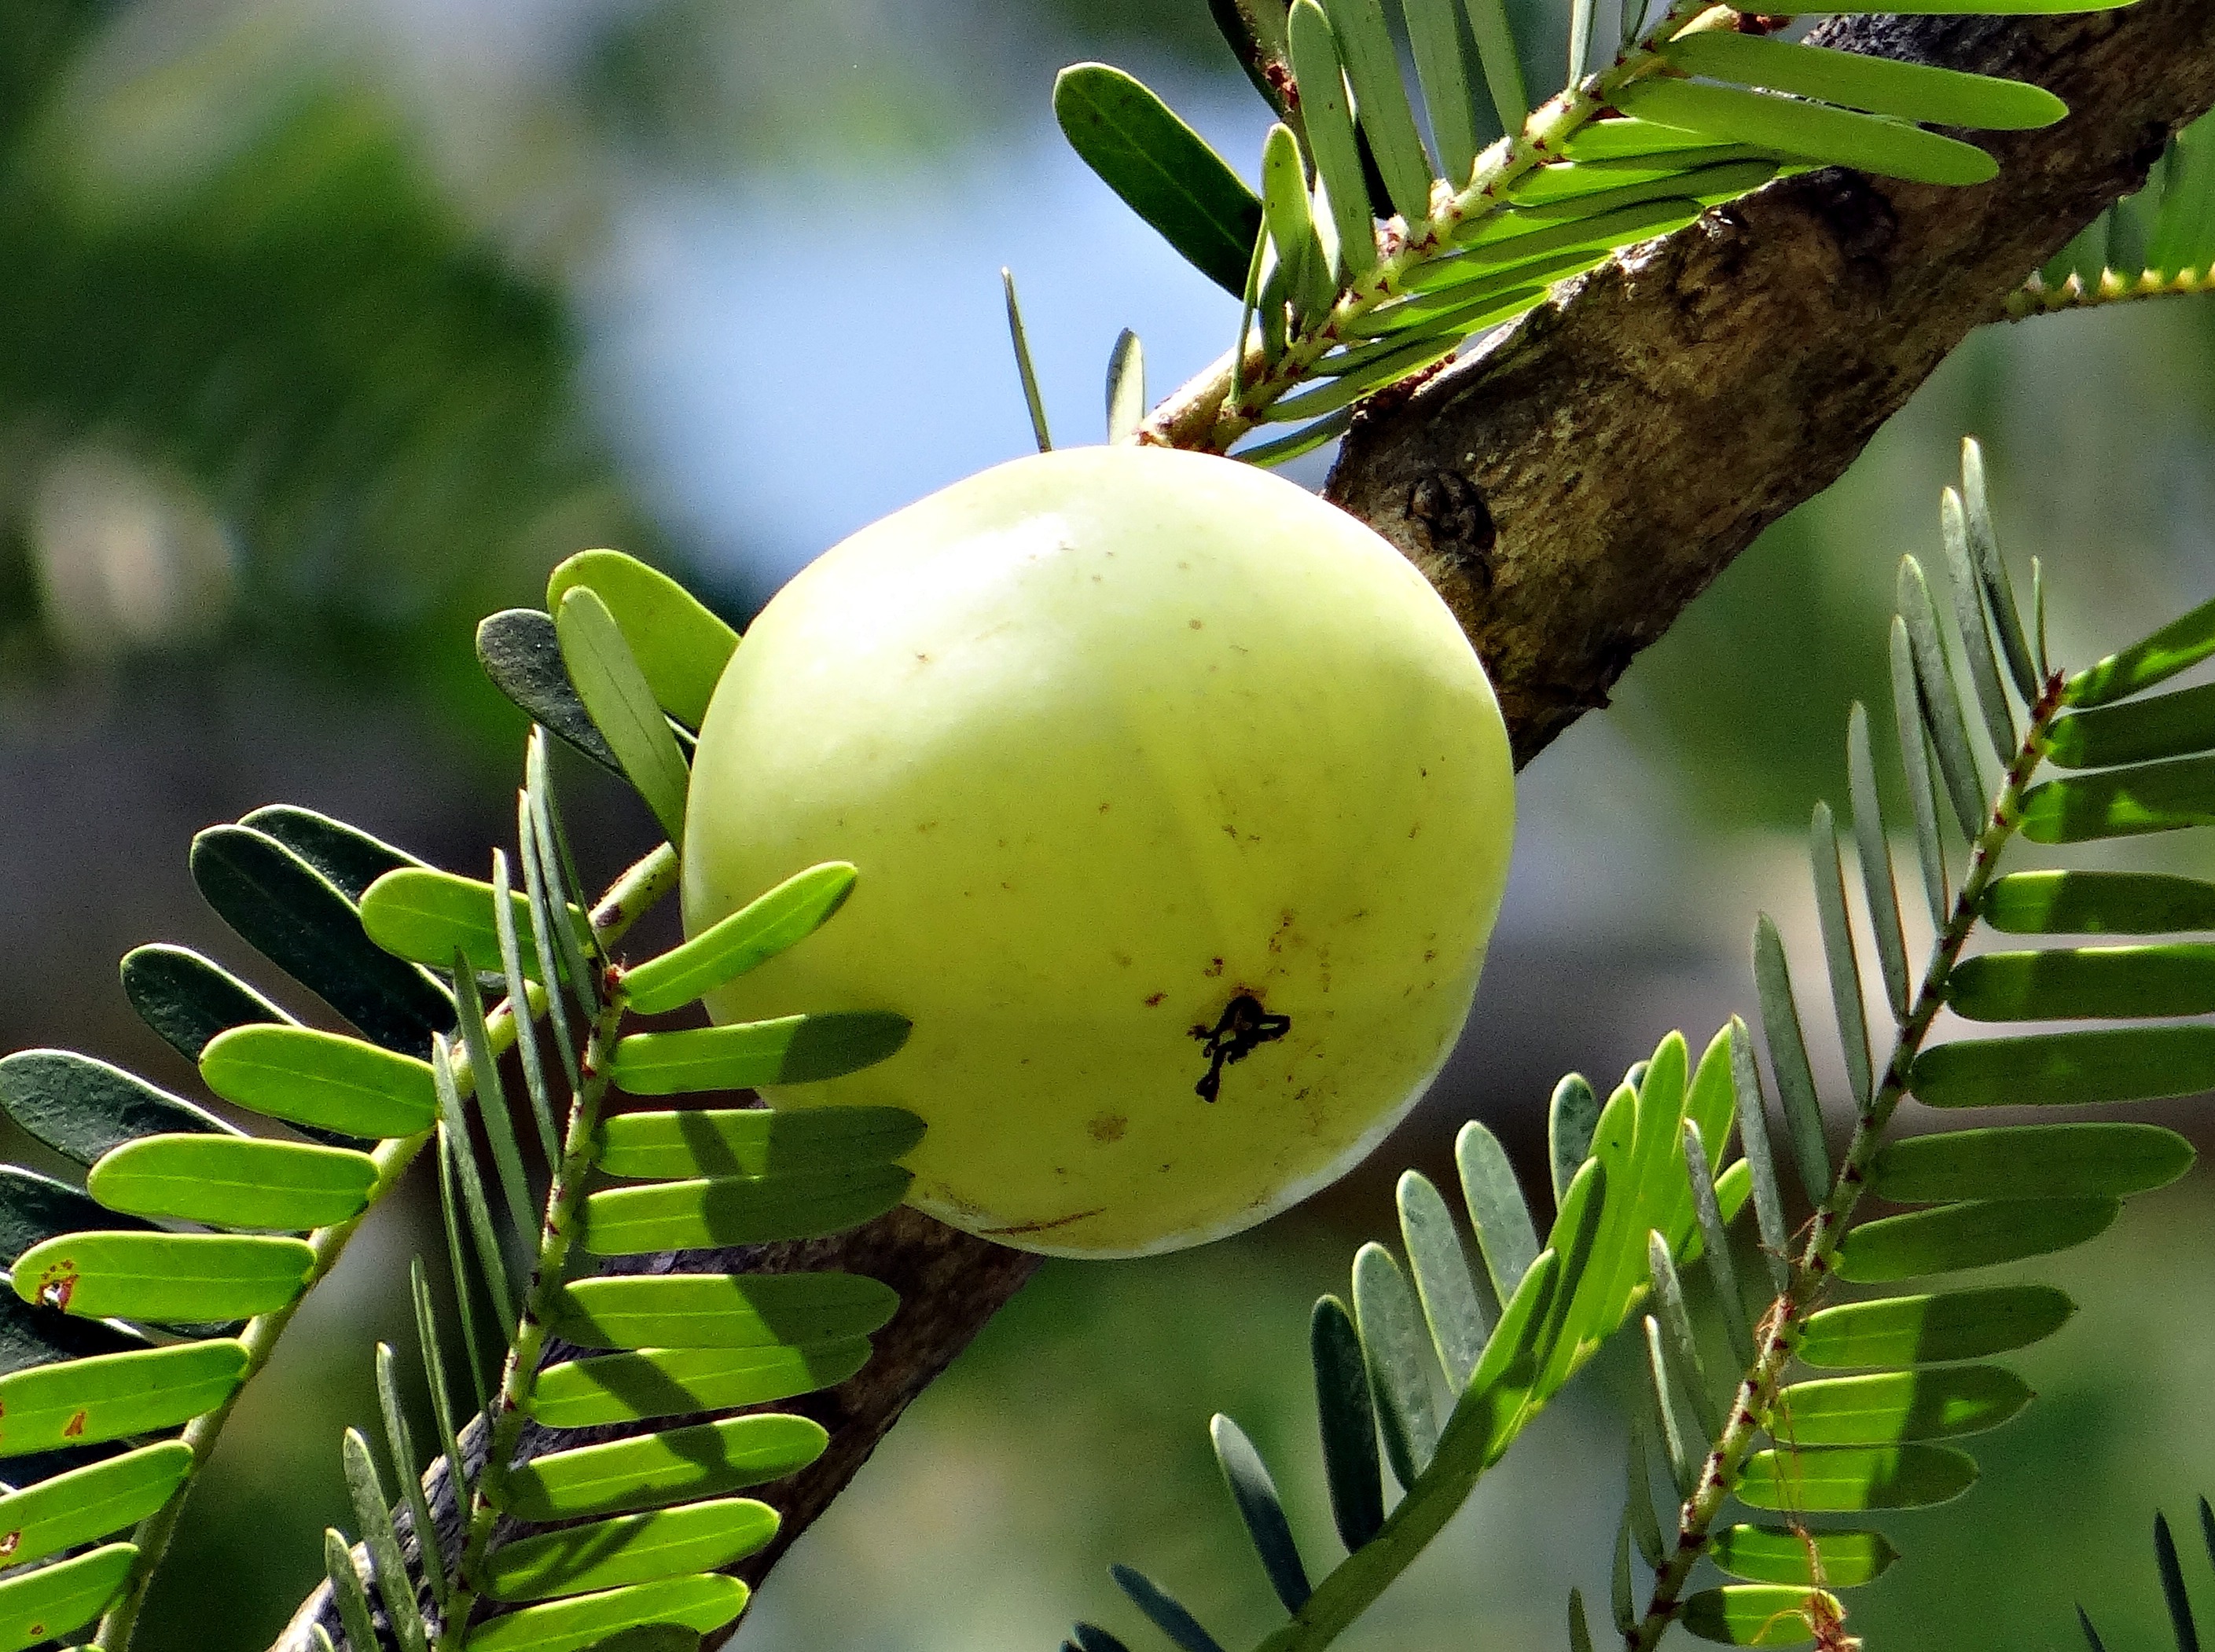
tree, branch, plant, fruit, berry, leaf, flower, food, green, produce, evergreen, botany, flora, coconut, shrub, india, macro photography, flowering plant, woody plant, land plant, arecales, indian gooseberry, amla, phyllanthus emblica, emblica officinalis, amalika, phyllanthaceae